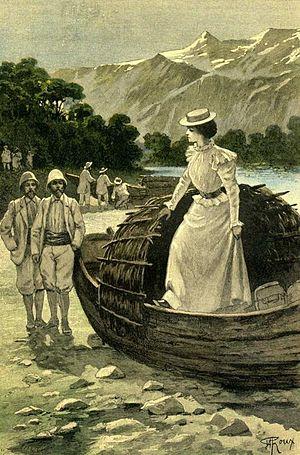
""Le Superbe Orénoque"", George Roux. This file was uploaded with Commonist. Français